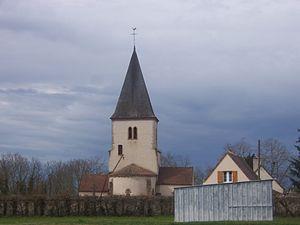
Eglise de Saint-Aubin-sur-Loire
Cet article recense une partie des monuments historiques de Saône-et-Loire, en France.
Saint-Aubin-sur-Loire est une commune française située dans le département de Saône-et-Loire en région Bourgogne-Franche-Comté.
L'église Saint-Aubin est une église catholique située à Saint-Aubin-sur-Loire, en France.